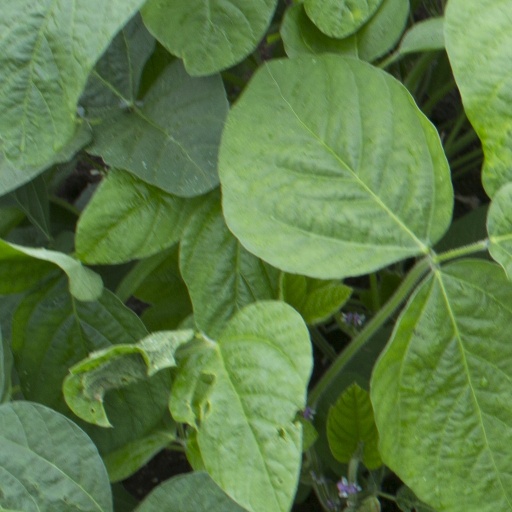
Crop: soybean